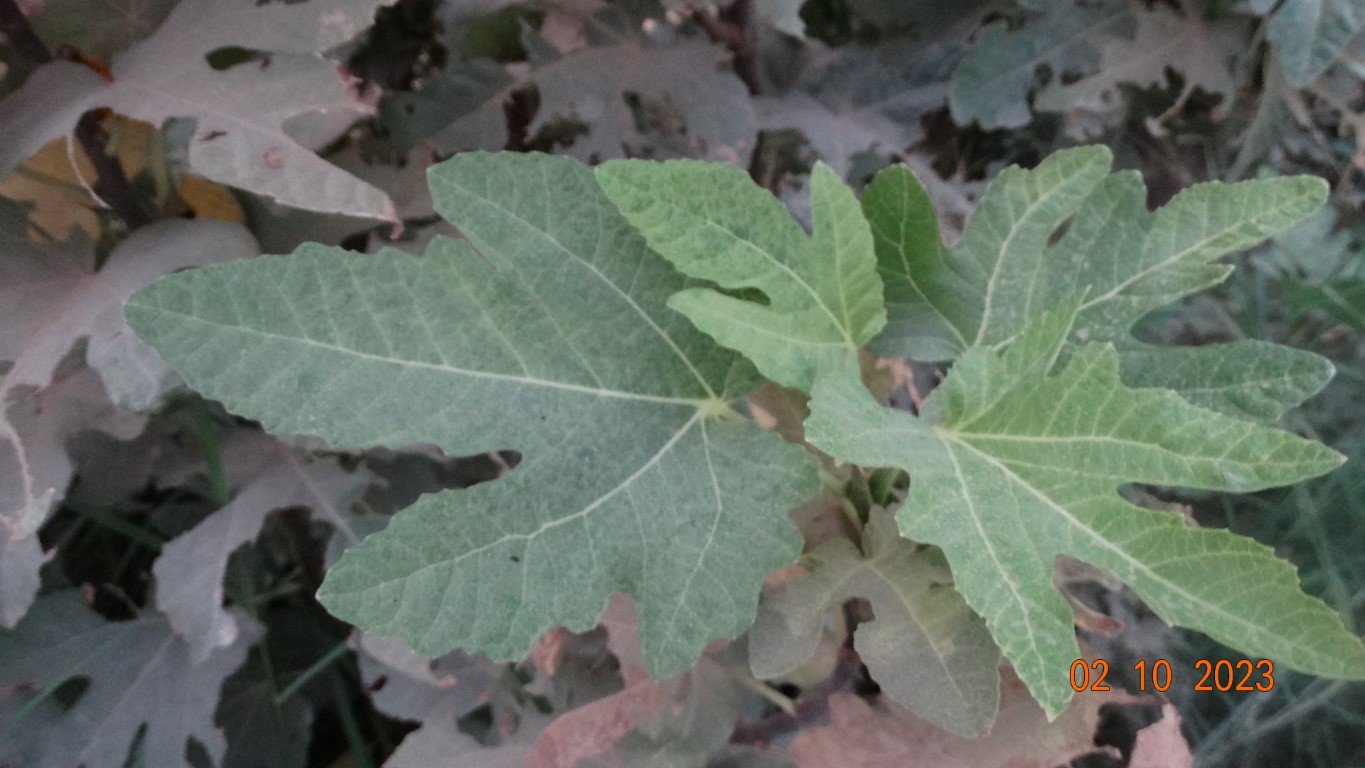
Label: healthy